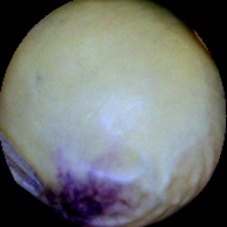
Label: Spotted